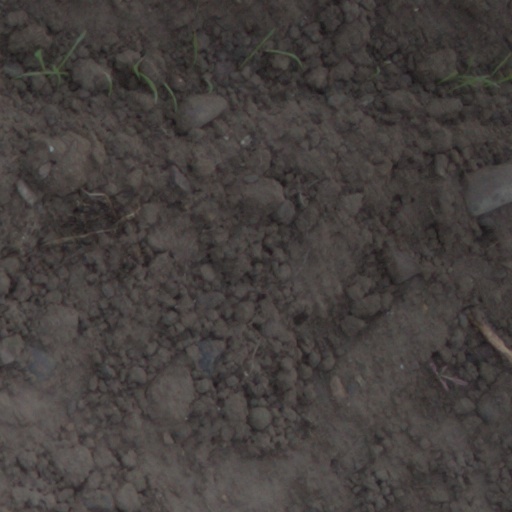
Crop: wheat